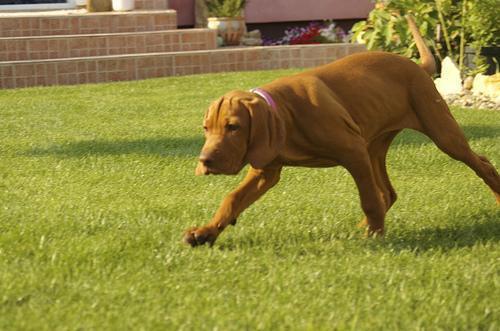
vizsla